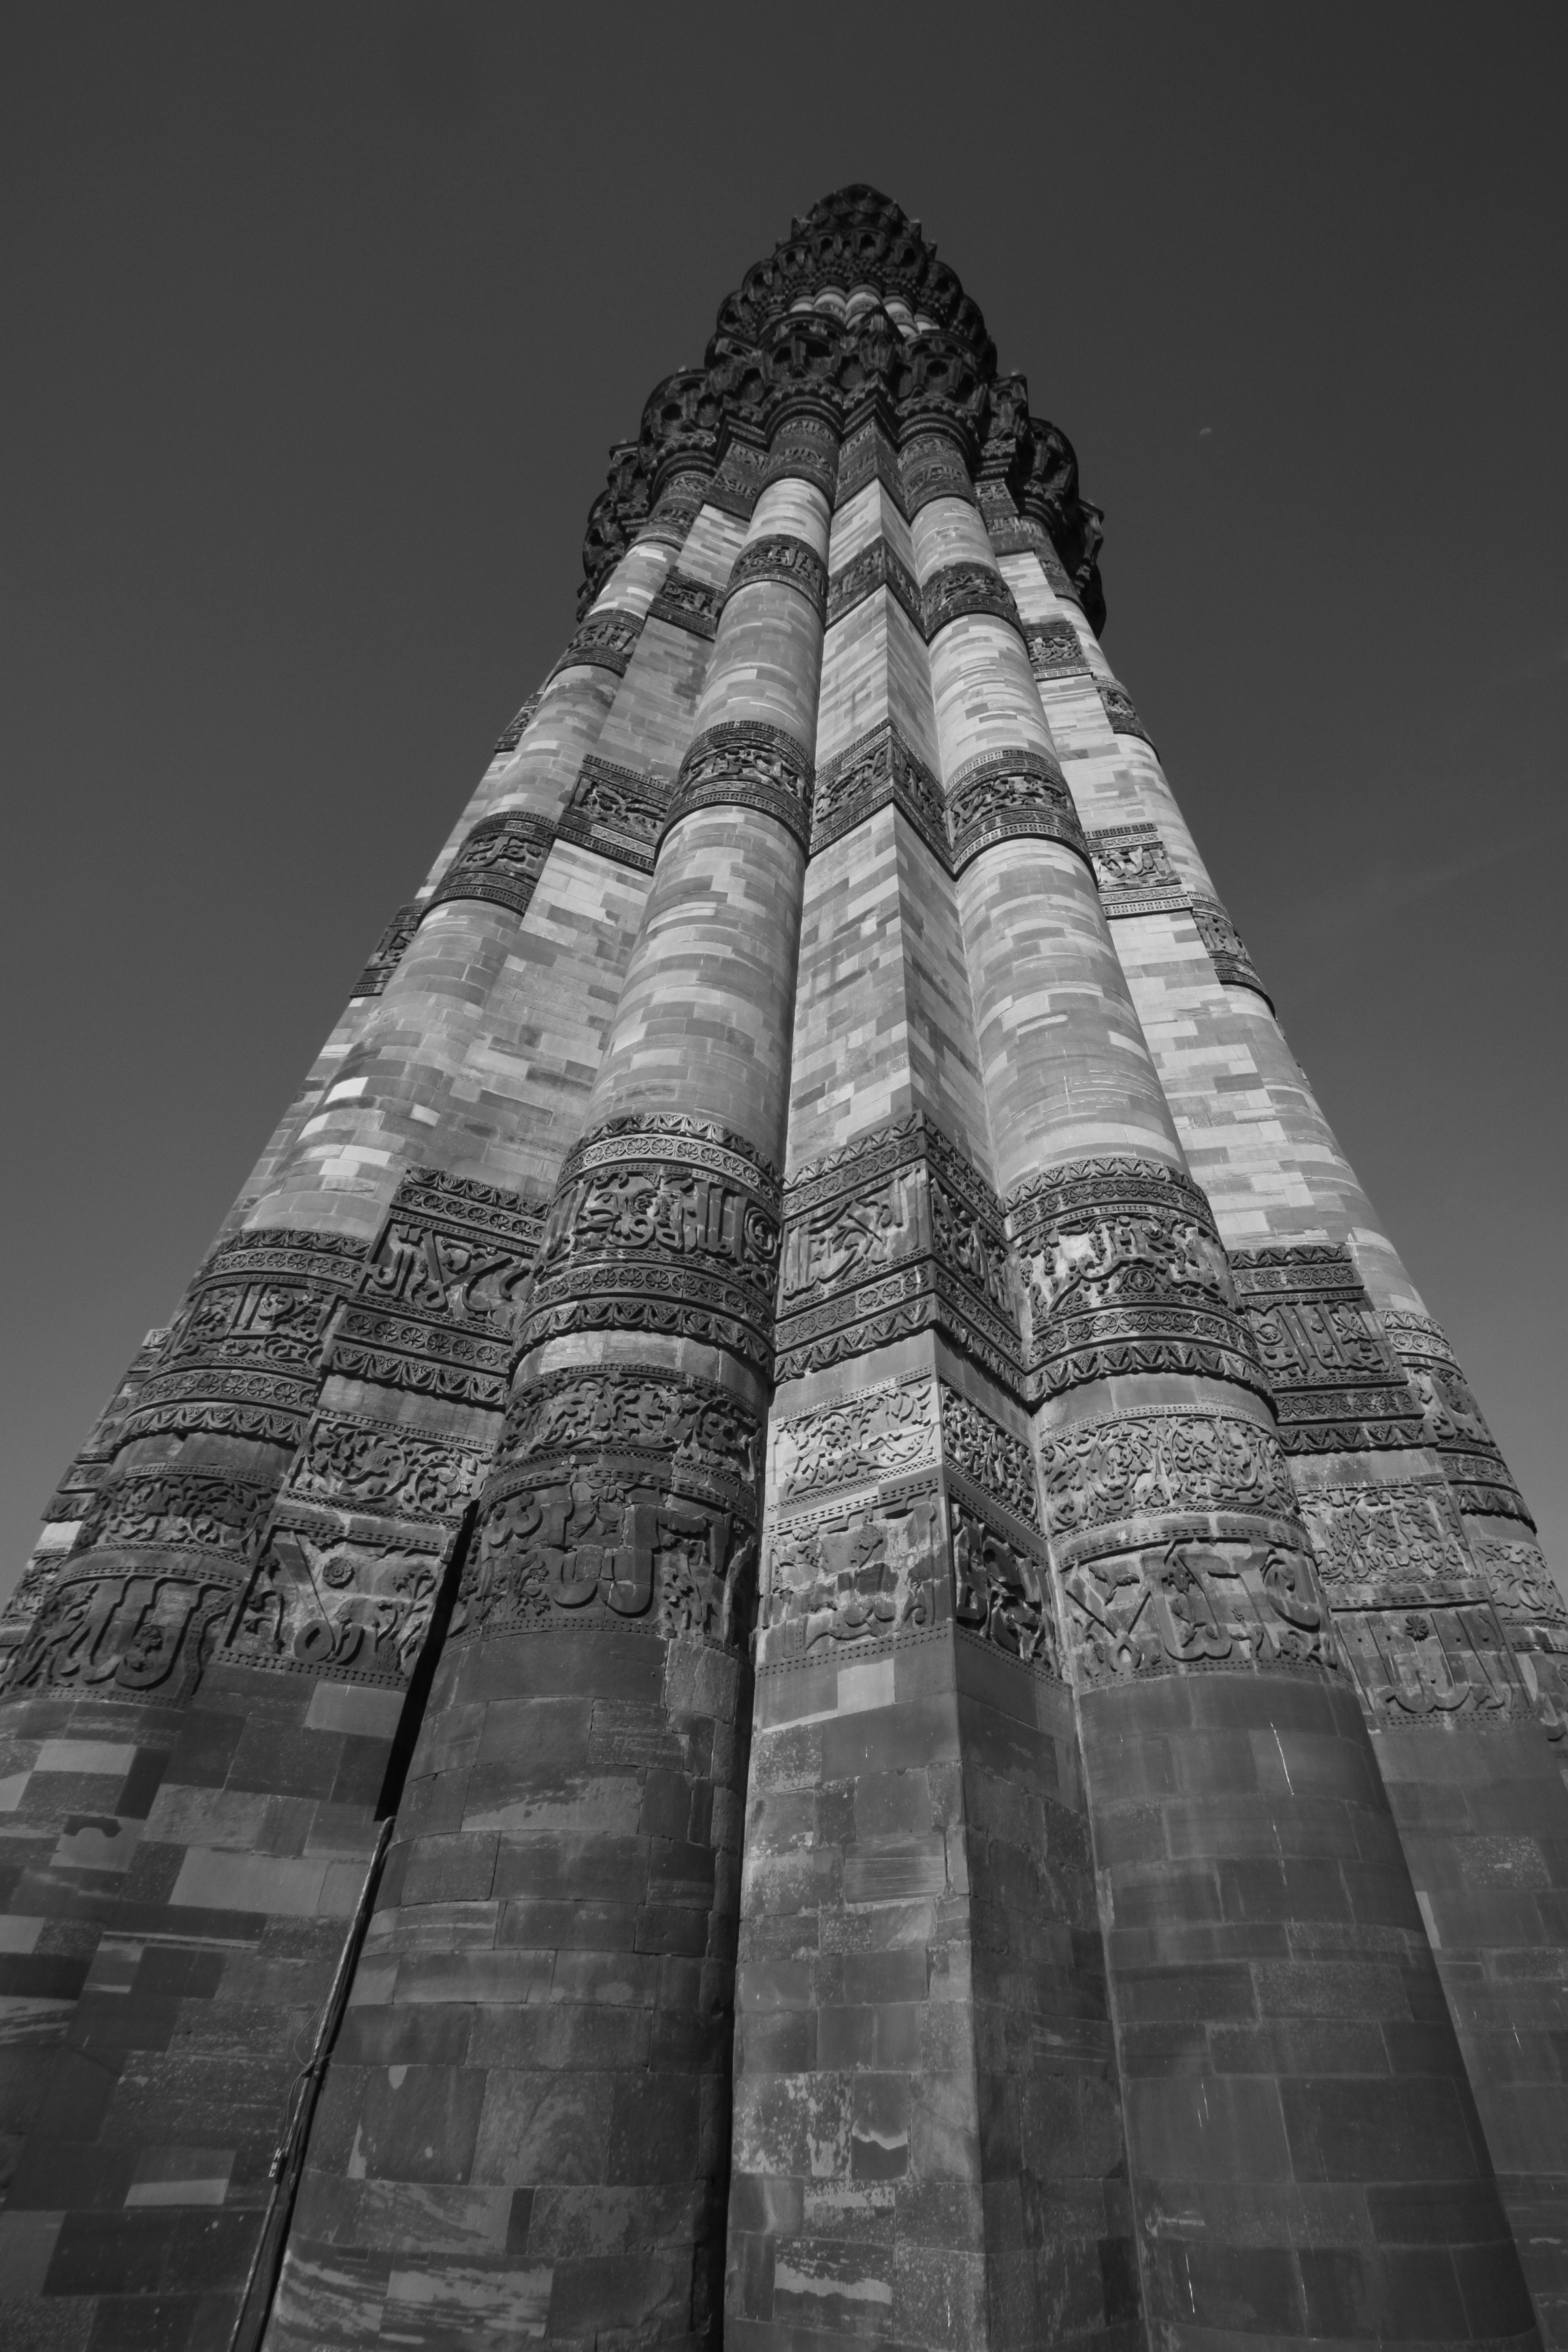
rock, black and white, architecture, structure, wood, white, old, skyscraper, sandstone, monument, travel, pattern, line, pillar, column, tower, ancient, landmark, ruin, black, monochrome, brick, black white, design, temple, symmetry, culture, history, famous, india, shape, delhi, minar, monolith, monochrome photography, qutab minar, qutab